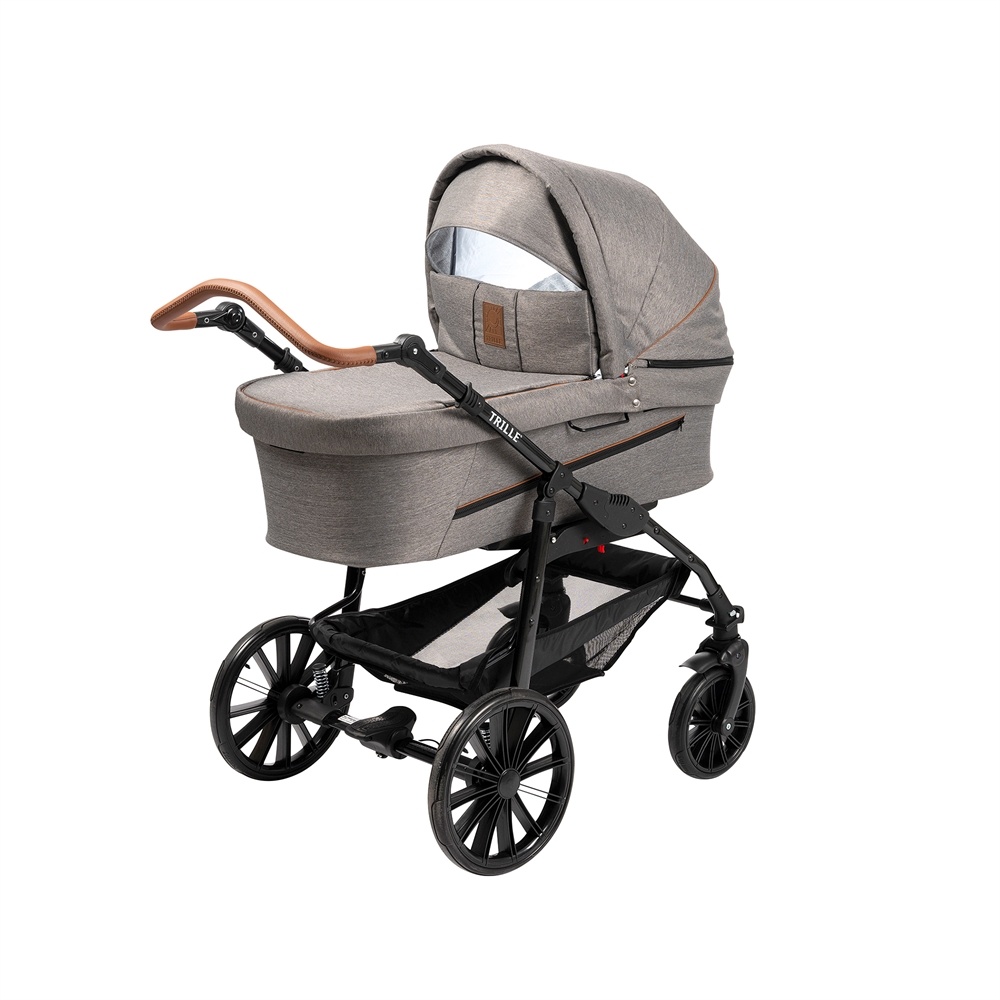
Trille Dream Light 2024 model, Ask
Trille Dream light Barnevogn liggemål på 97 cm Trille Dream Light er en robust barnevogn der er designet til det danske vejr Ventilation i kalechen Lomme til babyalarm Lynlås i forlærred Solsejl og insektnet er aftagelig med lynlås i kalechen Punktérfrie hjul Låsbare forhjul Vaskbart inderfoer Selve barnevognskassen kan klappes helt sammen så den kun bliver 8 cm Mulighed for at tilkøbe klapvognssæde og derved have en kombivogn på 97 cm Ergonomisk justérbart styr Rygstøtte Trille Dream light barnevogn er testet iht. den internationale standard EN 1888:2012 - samt testet på Forbrugerlaboratoriet i Danmark. Så du er sikker på der ikke er uønskede kemikalier i din barnevogn når du vælger en Trille Dream Light. Vælger du en barnevogn med et liggemål på 97 cm, så er du sikker på at barnet kan bruge den i 3 år. Det er meget normalt at børn i Danmark sover ude når de skal have en middagslur, da de ofte sover bedre og længere lure når de er ude i den friske luft. Der er seleringe i bunden af barnevognen, så du kan sætte en barnevognssele i, hvilket man anbefaler fra 6 mdr + Til en Trille Dream light kan der tilkøbes en matchende lift og pusletaske samt et dejligt stort klapvognssæde Mål Barnevognskasse: 97 x 63 x 31 cm ( sammenklappet barnevognskasse: 97 x 63 x 8 cm) Mål stel: M. hjul: 96 x 69 x 41 cm U. hjul: 86 x 68 x 27 Vægt: 16 kg komplet Belastning 15 kg Belastning varekurv 5 kg Anbefalet alder fra 0 mdr - 3 år Godkendelser/test: EN 1888:2012 Det er ikke alle farver og modeller vi har i vores fysiske butik på adressen: Guldborgvej 23, 2000 Frederiksberg, men ring endelig på tlf 20684701, også med hensyn til levering. Ved bestiling af barnevogn kan der forekomme leveringstid og kommer den ikke inden for 5 hverdage, vil du blive kontaktet. Bestiller du din barnevogn i butikken kan vi godt opbevare den for dig indtil baby kommer, hvis du ikke vil have den der hjemme.
Brand: BabyTrold
Category: Baby & Toddler > Baby Transport > Baby Strollers